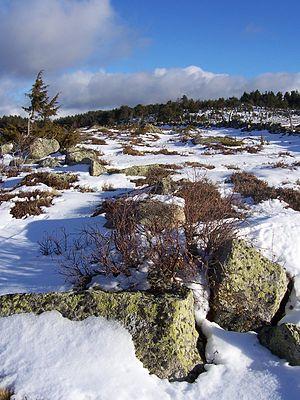
Randonnée en hiver dans les environs de Marvejols.
Le climat de la Lozère est un des climats du sud de la France. La Lozère est soumise à deux flux dominants :
La Lozère est un département français situé dans le nord-est de la région Occitanie. L'INSEE et La Poste lui attribuent le code 48.